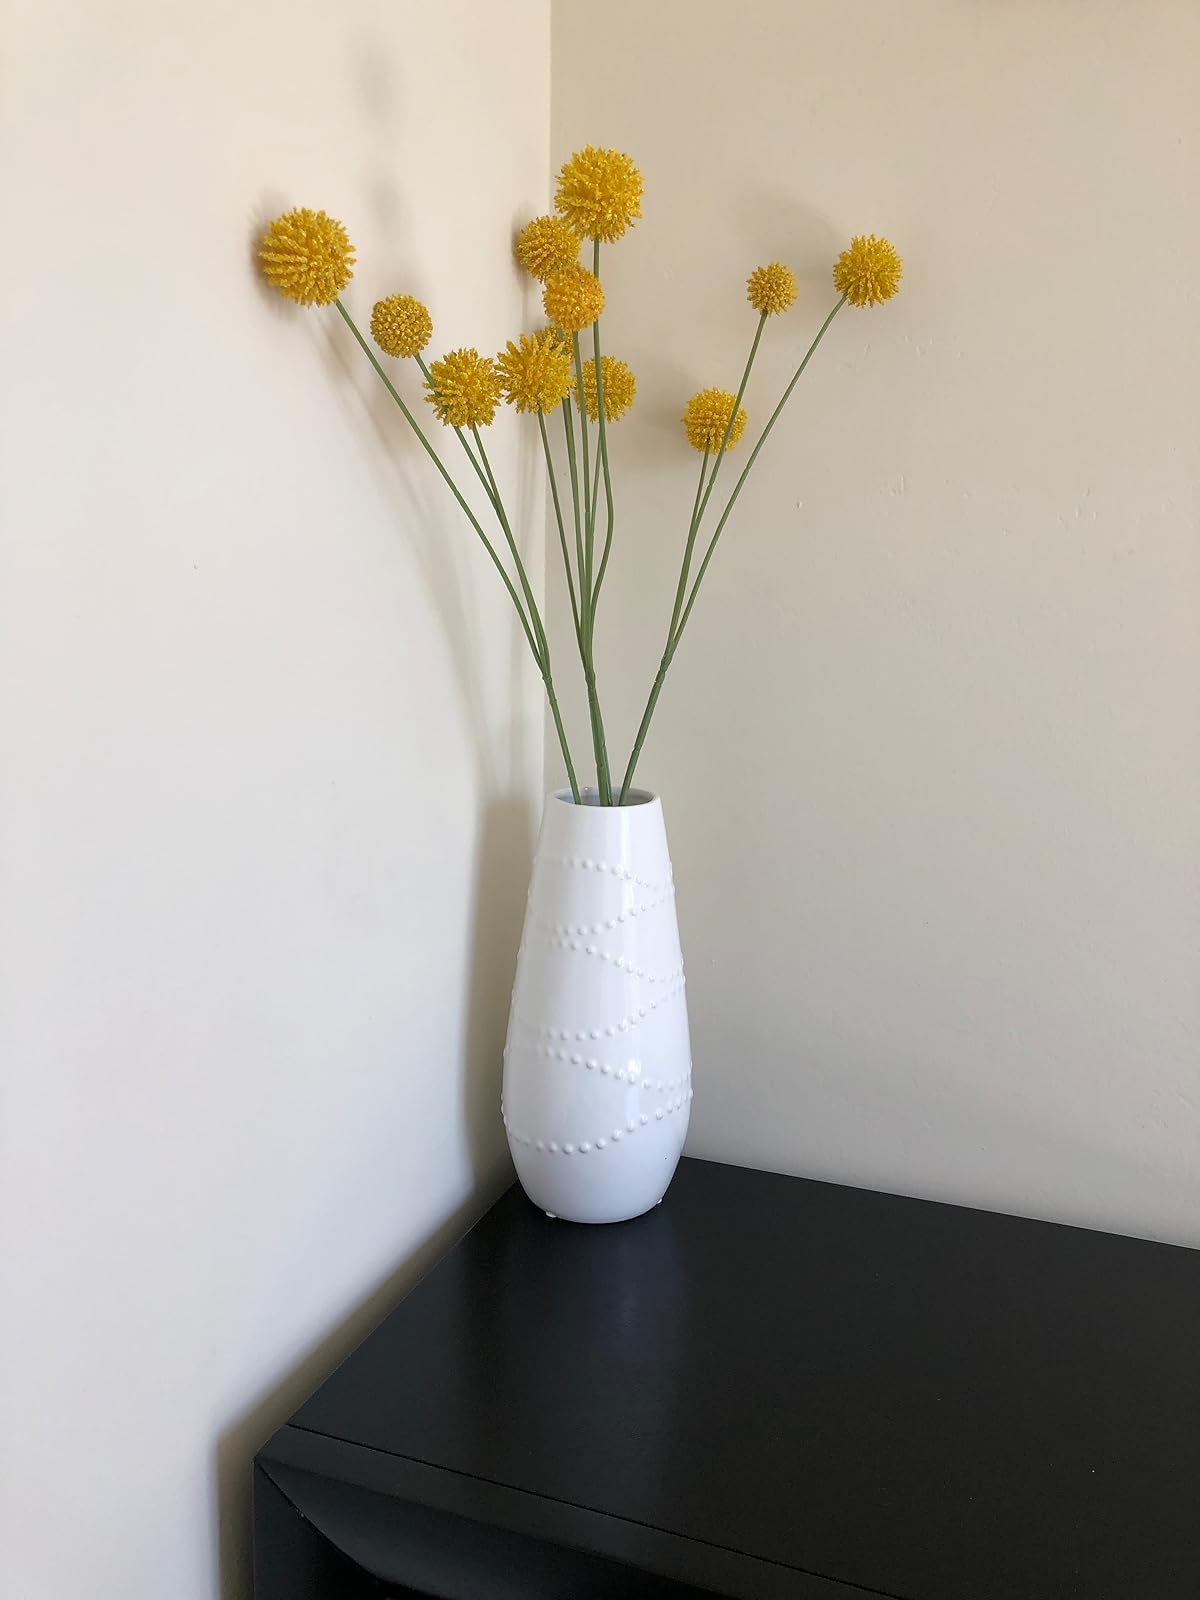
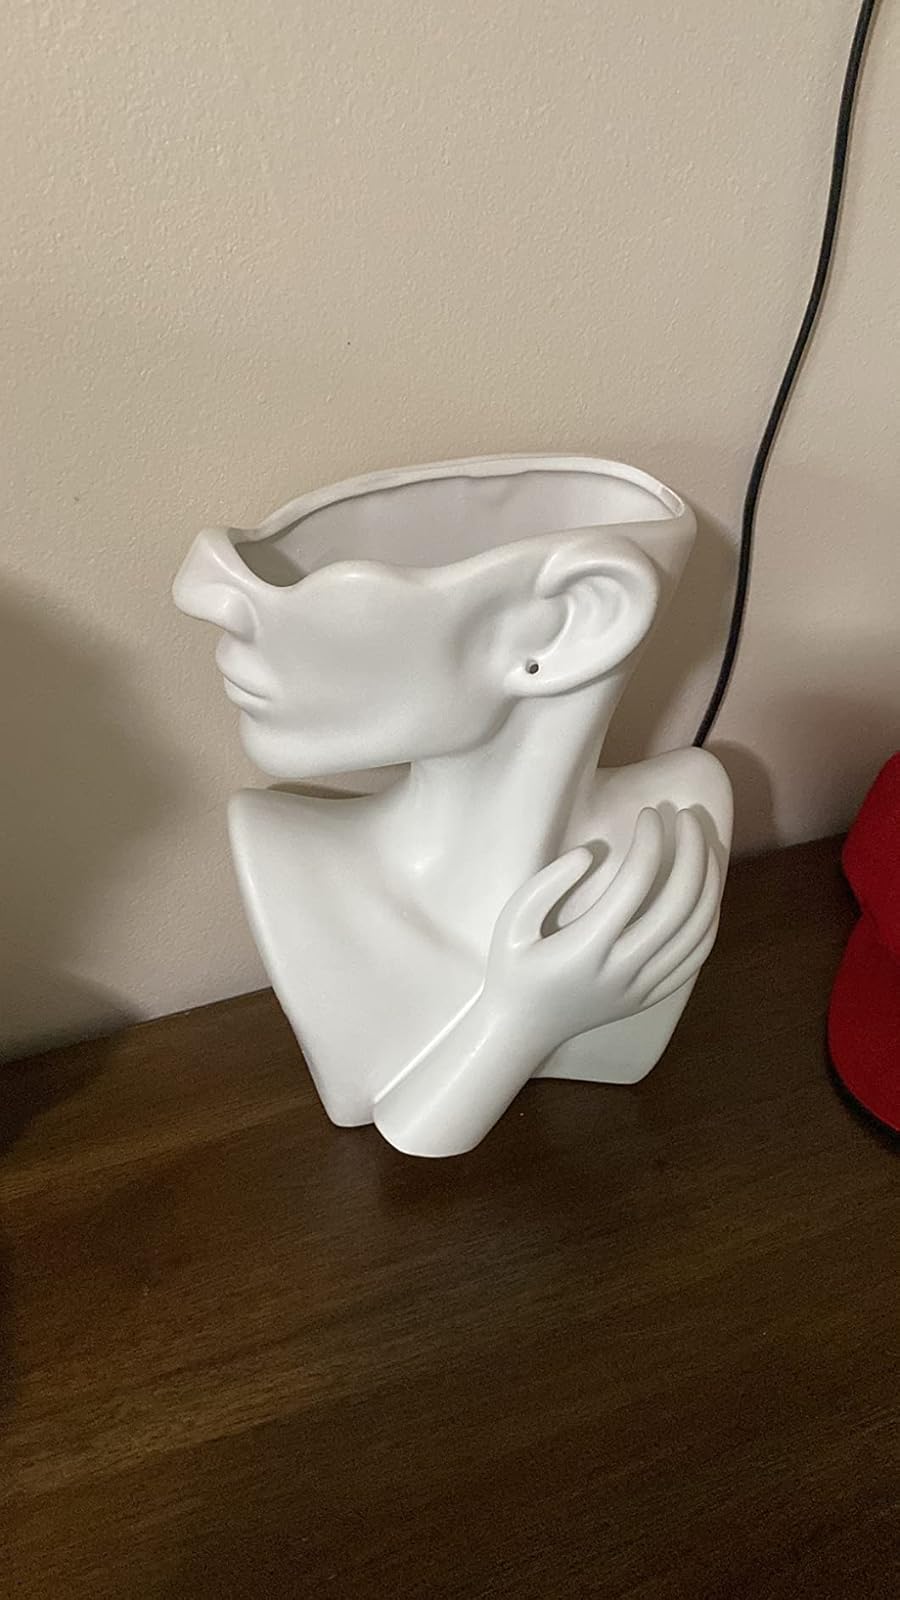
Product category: vase
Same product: no